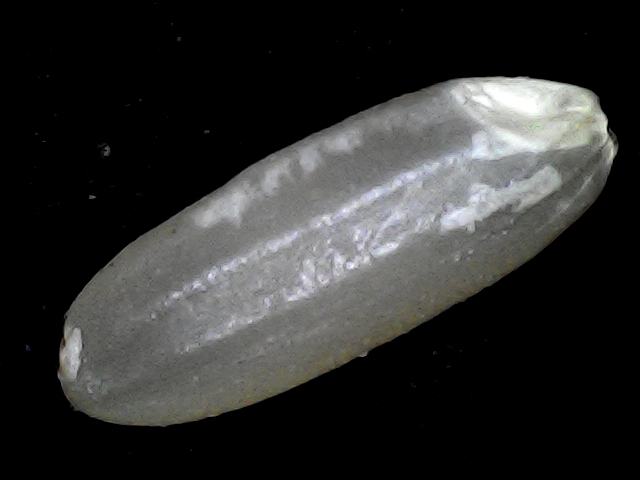
Rice variety: BD72